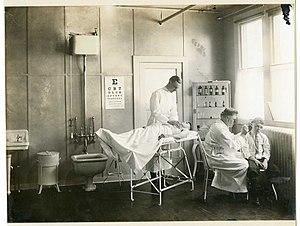
Le bilan de santé est un ensemble plus ou moins complet d'investigations visant à évaluer l'état de santé d'une personne. Il peut être rapporté sur le carnet de santé et périodiquement renouvelé.